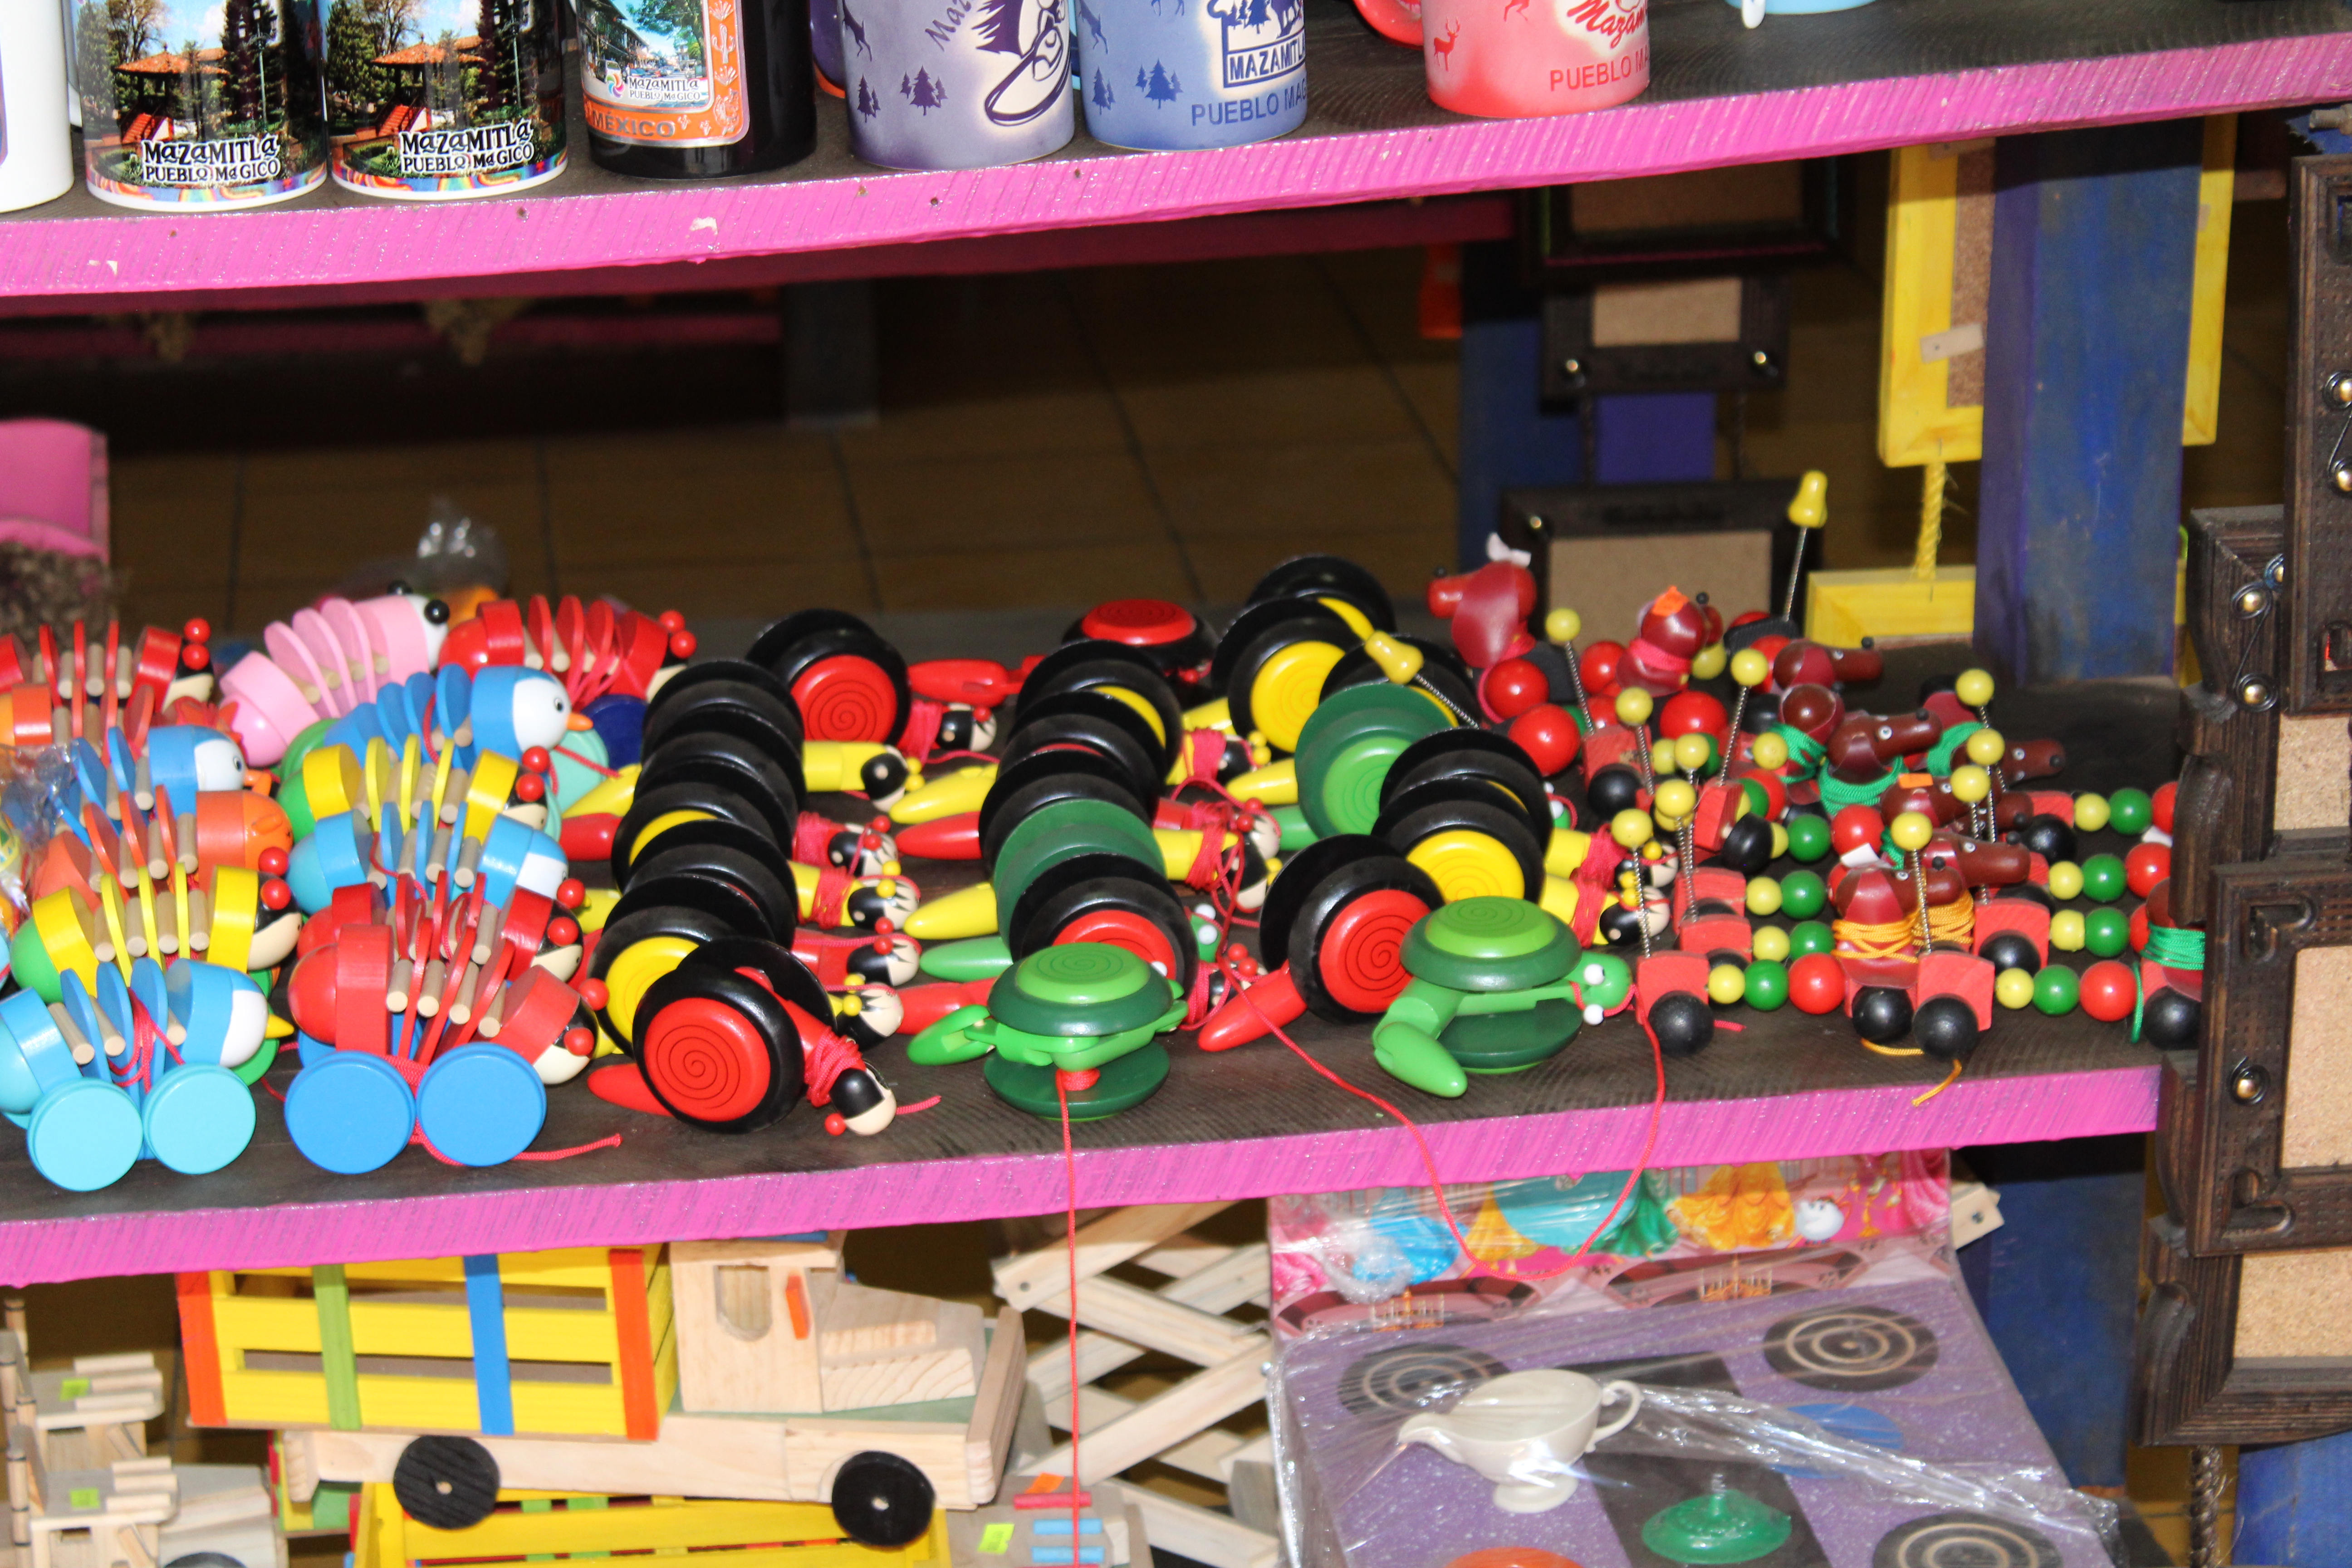
toys, footwear, toy, selling, shoe, collection, confectionery